Rob Liefeld

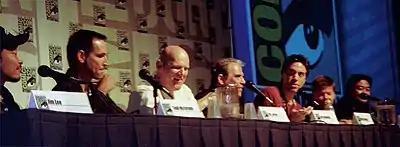
Liefeld (second from right) with the other founders of Image Comics at the 2007 San Diego Comic-Con

In the 2000s, Liefeld returned to his former characters in the X-Men franchise, providing pencils for "Cable" and "X-Force" until the early 2000s, when both were canceled.